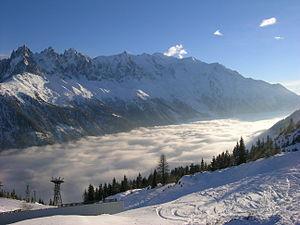
La météorologie de la montagne est un sujet complexe car les montagnes bloquent la circulation générale des masses d'air et engendrent des modifications significatives du temps local par rapport au temps en plaine en amont. Ainsi, en France, par flux de nord-ouest, le temps peut être beau et frais en plaine tandis qu'en montagne, de gros cumulus se formeront, bloquant la masse d'air post-frontale et déclenchant des giboulées de neige. Réciproquement, par régime de sud-ouest annonçant l'arrivée d'un front chaud, le temps peut être pluvieux en plaine tandis qu'en montagne, le temps est « splendide » à cause d'un effet de fœhn.